Bonavista Peninsula

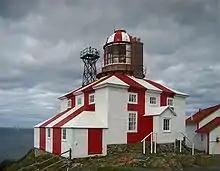

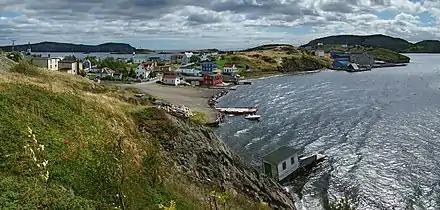

The following is a list of the 41 unincorporated communities on the Bonavista Peninsula by population in the 2021 Canadian Census.